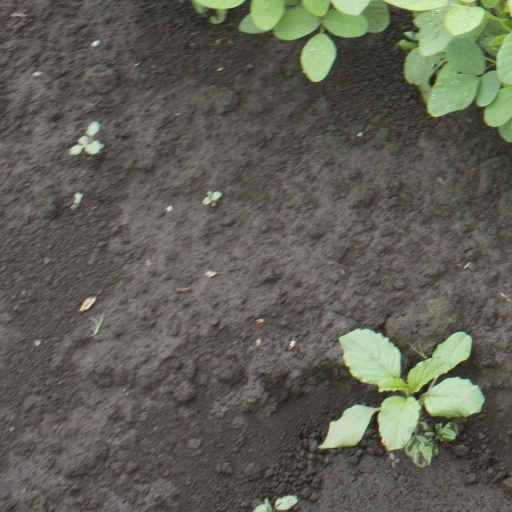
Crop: soybean